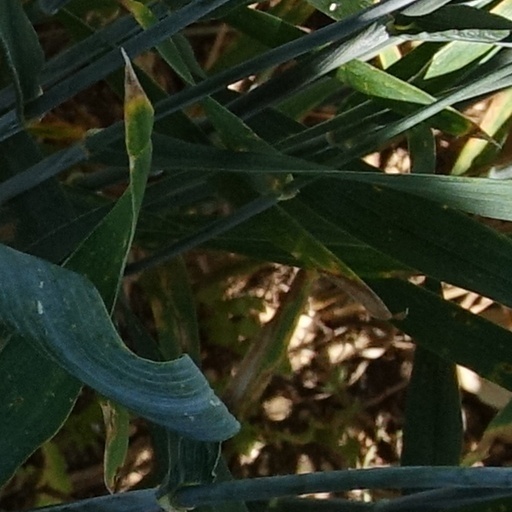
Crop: wheat